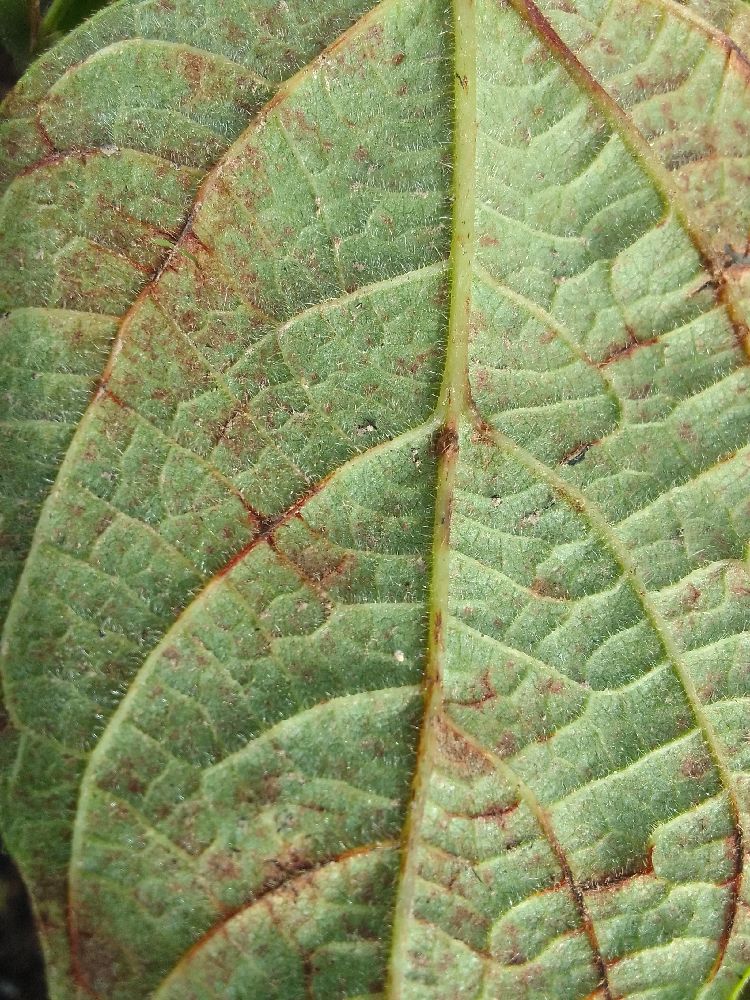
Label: anthracnose